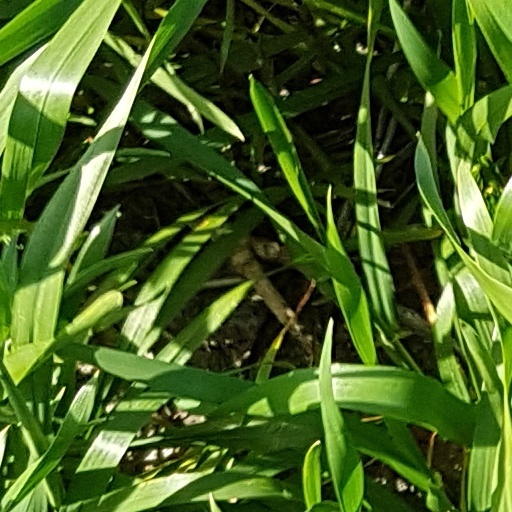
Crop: wheat